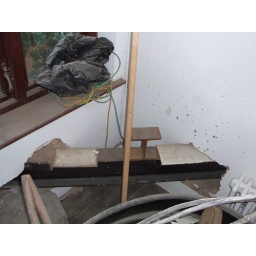
This beam will hold up the corner of the back of the house when they remove the walls below for the side return